Spokane, Washington

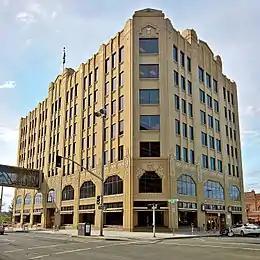
Spokane City Hall

Spokane became an important rail and shipping center because of its location between mining and farming areas. In the early 1880s, gold and silver were discovered in the Inland Empire; as a regional shipping center, the city furnished supplies to the miners who passed through on their way to the mineral-rich Coeur d'Alene, Colville and Kootenay districts. The mining districts are still considered among the most productive in North America.